Cats and the Internet

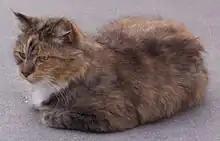
A cat "loafing" with its paws and tail tucked under its body

Catloaf (also spelled as cat loaf/cat-loaf and sometimes known as hovercat, tugboat or loafing) is a term used to describe a cat's sitting position in which its paws and tail are tucked under the body, forming a loaf-like shape. A speculation for the sitting position indicates that the cat is relaxed and feels unthreatened, and therefore has no need to sit in a position where it would have to attack. Another potential reason for this sitting position is for the cat to maintain a comfortable body temperature without having to move.